Tora-san to the Rescue

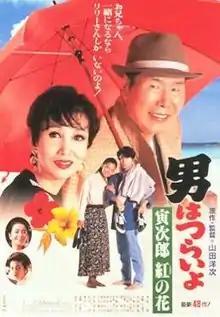
Theatrical poster

is a 1995 Japanese comedy film directed by Yoji Yamada. It stars Kiyoshi Atsumi as Torajirō Kuruma (Tora-san), and Ruriko Asaoka as his love interest or "Madonna". "Tora-san to the Rescue" is the forty-eighth entry in the popular, long-running "Otoko wa Tsurai yo" series.